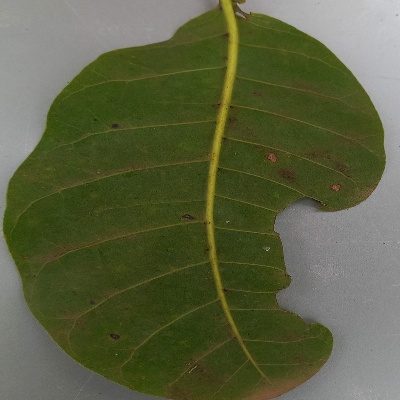
Crop: Cashew
Condition: anthracnose